Novant Health Thanksgiving Day Parade

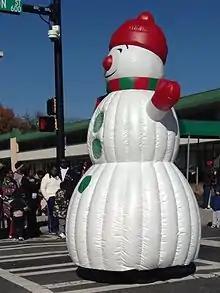
Snowman Segwaloon at 2013 Novant Health Thanksgiving Day Parade

In the summer of 2013, Carolinas Carrousel announced the parade would not happen that year after Belk was no longer the title sponsor; however, Novant Health took over as sponsor in August and the parade was able to continue as normal. Charlotte Center City Partners began producing the now Novant Health Thanksgiving Day Parade and brought new life to the annual parade.